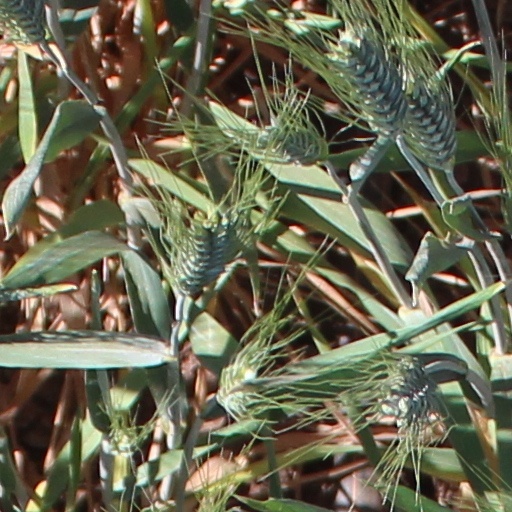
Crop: wheat